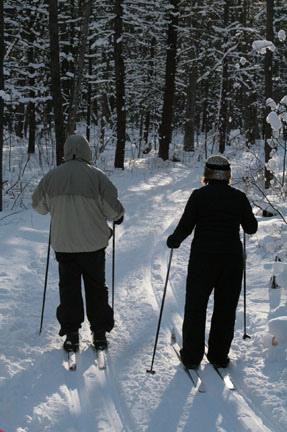
there are two skiers that are seen going down the road